Piglet (gamer)

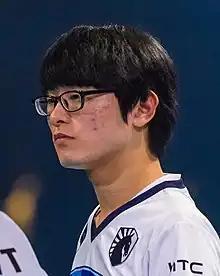
Chae in 2016

Chae Gwang-jin, better known as Piglet, is a South Korean former professional "League of Legends" player, and previous coach for T1 Academy. Piglet won the Season 3 World Championship in 2013 with LCK team SK Telecom T1.